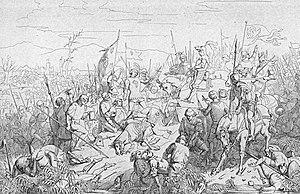
La bataille de Maclodio est livrée près du village de Maclodio, au cœur de la province de Brescia, dans le nord de l'Italie, le 12 octobre 1427. En pleines guerres de Lombardie, elle oppose les forces du duché de Milan dirigées par Charles II Malatesta à celles de l'alliance anti-visconti, composée de la République de Venise et de la République florentine, et commandée par Carmagnole. La bataille s'achève par une victoire de l'alliance, seule victoire décisive pour la Sérénissime dans la série de conflits qui se déroule au XVᵉ siècle. Elle oblige les Milanais à signer un traité, concédant Brescia en 1428.